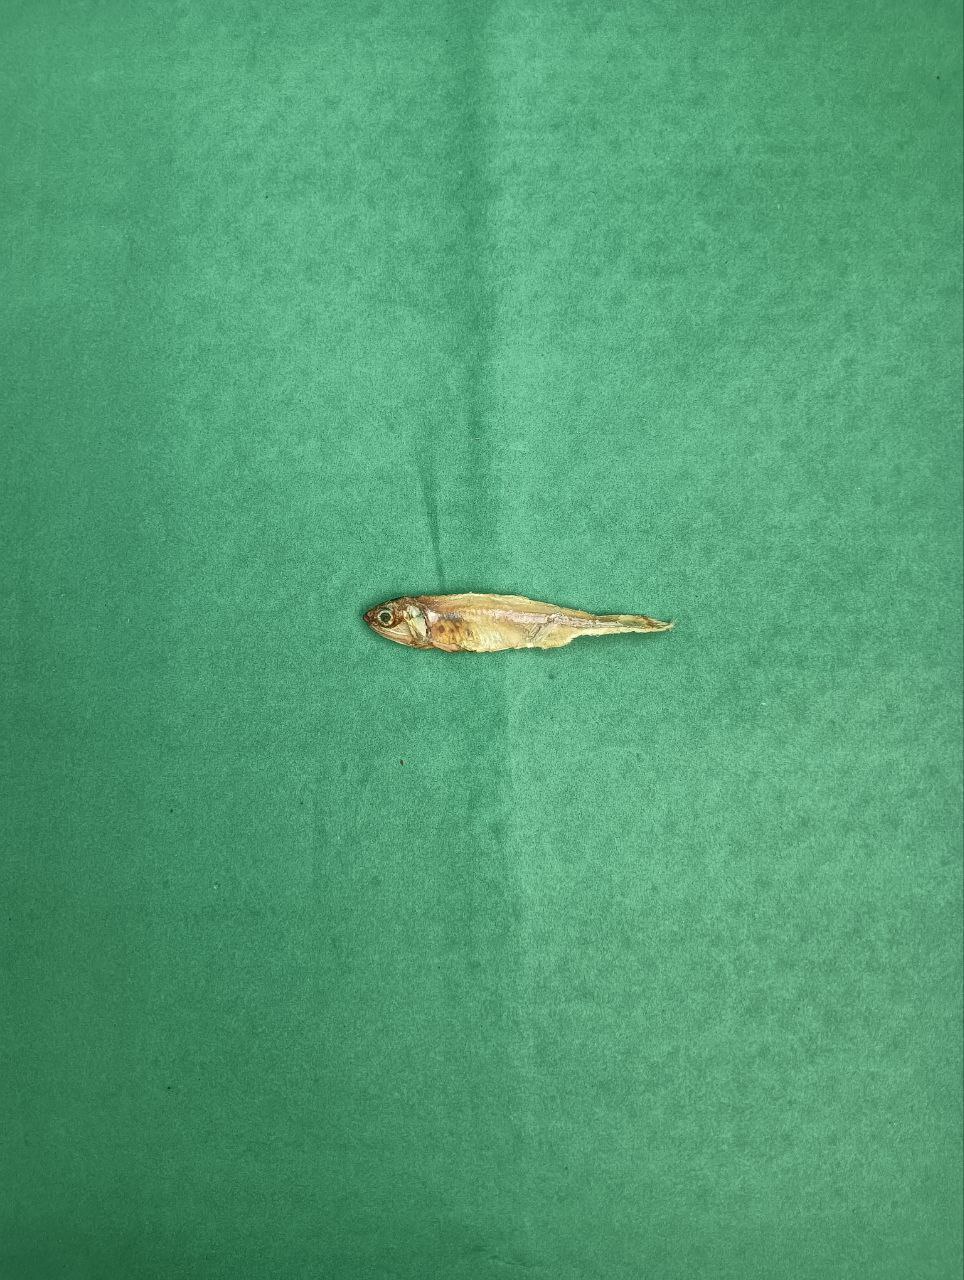
Species: narkeli